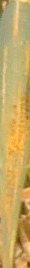
Label: Wheat___Brown_Rust